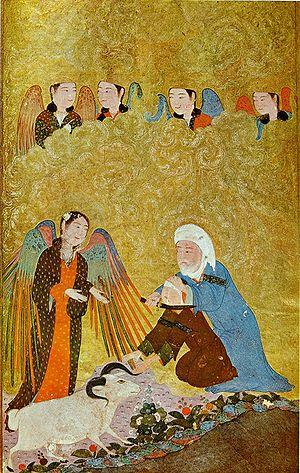
Les thèmes de la miniature persane sont pour la plupart liés à la mythologie persane et à la poésie. Les artistes occidentaux ont surtout découvert la miniature persane au début du XXᵉ siècle. Les miniatures persanes utilisent de la géométrie pure et une palette de couleurs vives. L'aspect particulier de la miniature persane réside dans le fait qu'elle absorbe les complexités et qu'elle réussit étonnamment à traiter des questions comme la nature de l'art et la perception dans ses chefs-d'œuvre.